Western Bulldogs

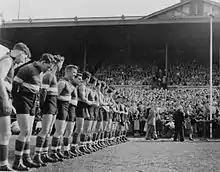
Footscray players line up for the unfurling of the 1954 VFL Grand Final premiership flag

Between 1938 and 1951, Footscray failed to win any finals matches, losing all six of its semi-final appearances. In 1953, however, the club set a record by conceding only 959 points in the home-and-away season due to a powerful defence featuring Dave Bryden, Wally Donald, Herb Henderson and Jim Gallagher. Footscray finally won its first semi-final, against Essendon, but lost the preliminary final to , a key factor being the absence of star full-forward Jack Collins, who had been suspended for four matches at the end of the home-and-away season.